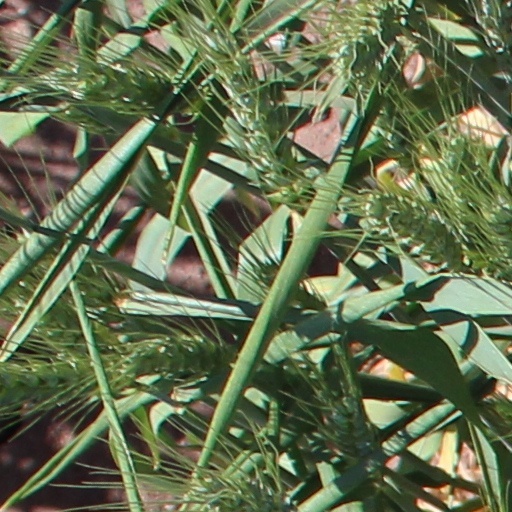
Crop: wheat